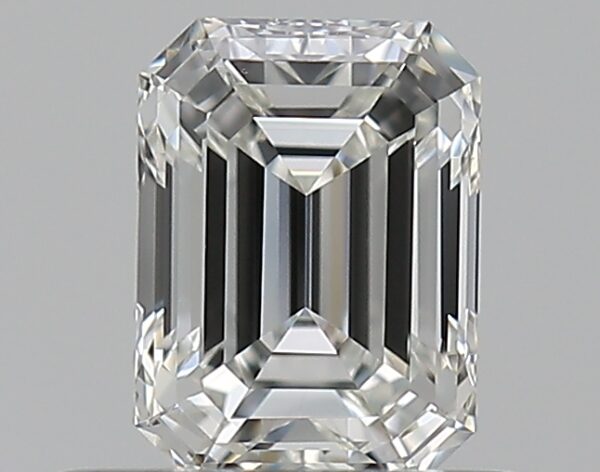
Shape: emerald
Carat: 0.5
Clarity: VS1
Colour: G
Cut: EX
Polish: EX
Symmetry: VG
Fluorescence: N
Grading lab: GIA
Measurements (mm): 5.25 x 3.86 x 2.64